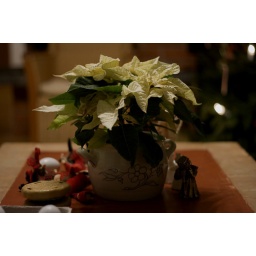
flower in a pot -power